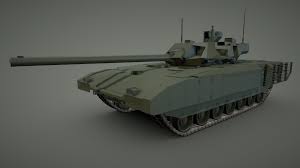
Label: T-14